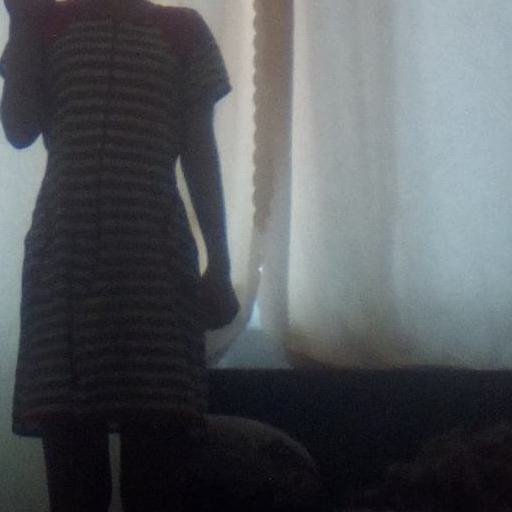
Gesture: no_gesture